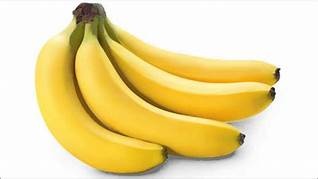
Label: banana